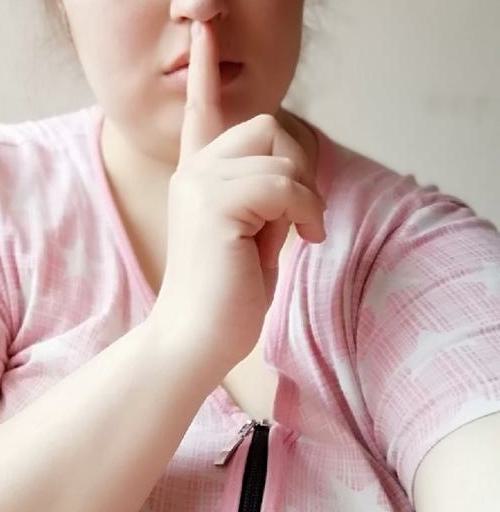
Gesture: mute